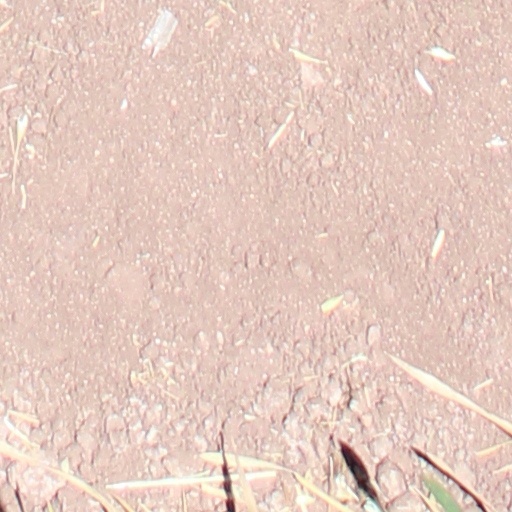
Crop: wheat